History of Coventry

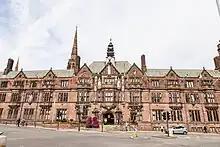
Coventry Council House with spire behind (photo 2012)

The cycle and motor manufacturing industries brought into existence a wide variety of subsidiary trades. Most notably these were general engineering, metal casting, drop forging, chain-making and the manufacture of instruments and gauges, machine tools, and all types of electrical equipment. The manufacture of aircraft, aero engines and related equipment also took place in Coventry as early as 1916, and during World War II the aircraft industry dwarfed all other local industries. With the outbreak of war many of the motor firms switched to aircraft work, and the whole of Coventry's industrial skills and resources turned to war production of one sort or another.